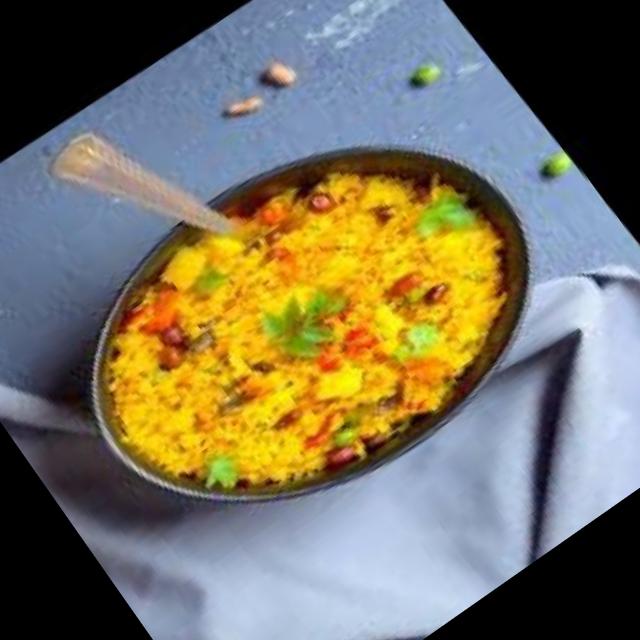
Dish: poha